Hideyo Noguchi

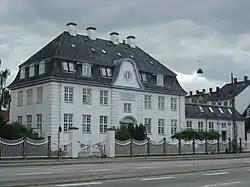
Statens Serum Institute in Copenhagen

Born Seisaku Noguchi in the Inawashiro in Fukushima Prefecture in 1876 to an impoverished farming family. His mother Shika worked to maintain the family farm and restore the Noguchi name to the honor it once had. Seisaku being descended from samurai in the days of his great grandfather.